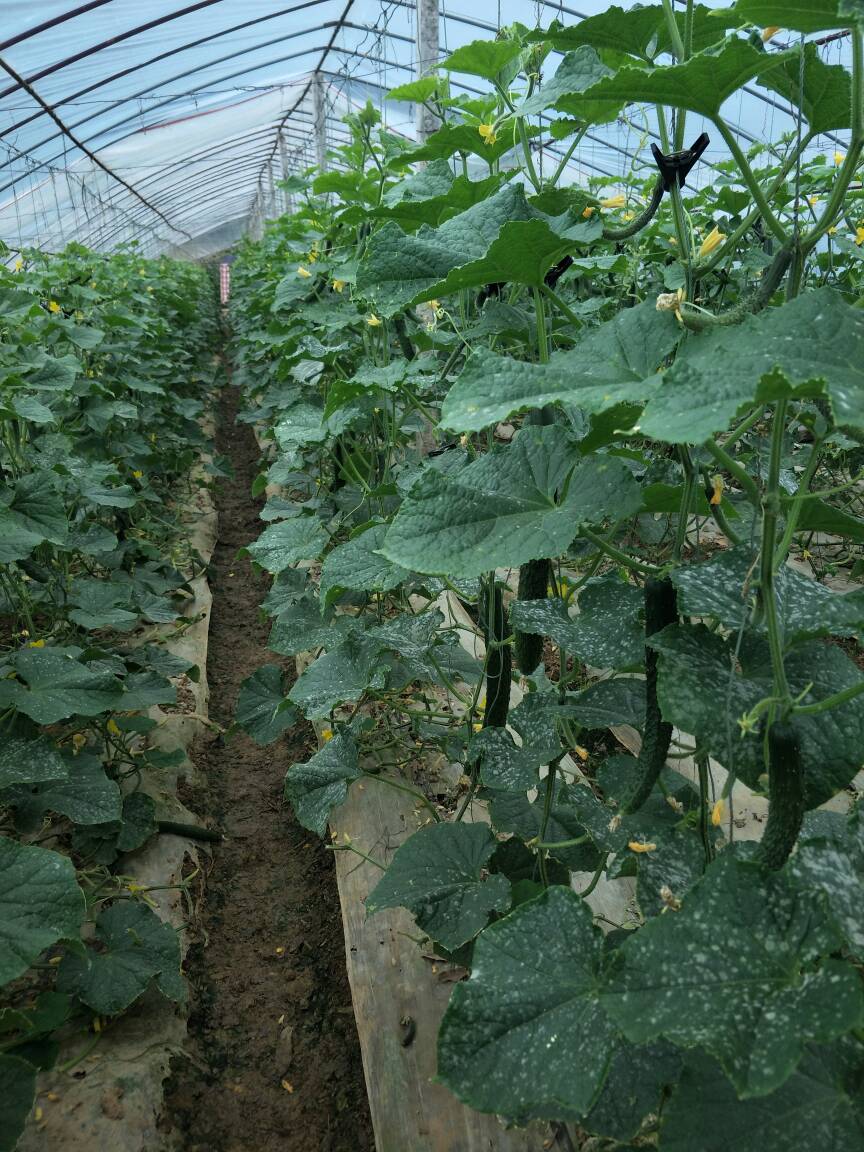
Plant: Cucumber
Disease: cucumber powdery mildew